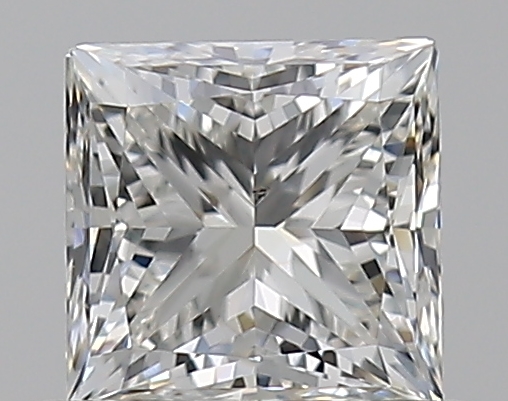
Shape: princess
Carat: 0.5
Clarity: VS2
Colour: H
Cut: EX
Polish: EX
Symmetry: GD
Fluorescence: ST
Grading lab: GIA
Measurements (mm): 4.33 x 4.26 x 3.1